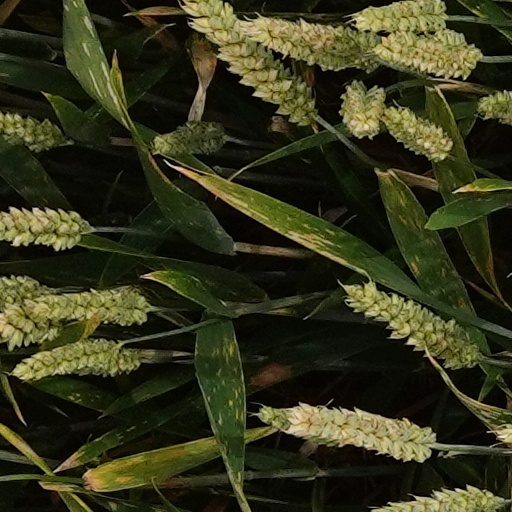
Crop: wheat